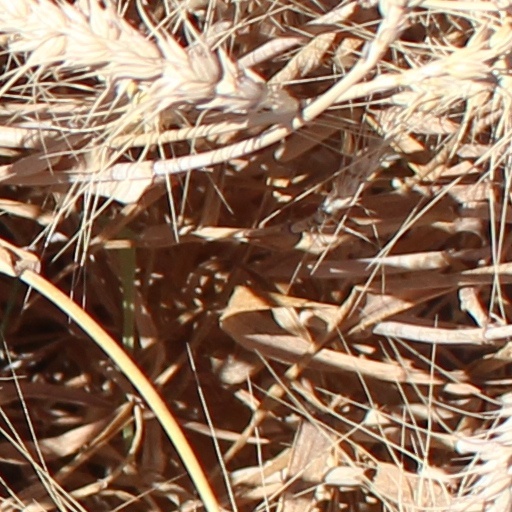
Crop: wheat